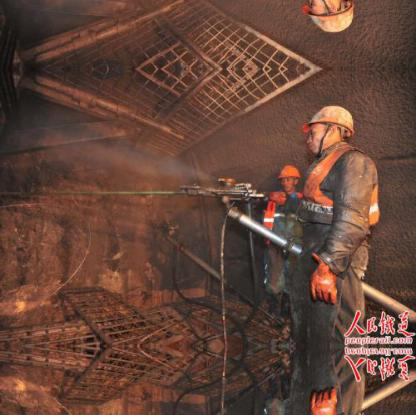
Objects in the image:
label: helmet
label: helmet
label: helmet